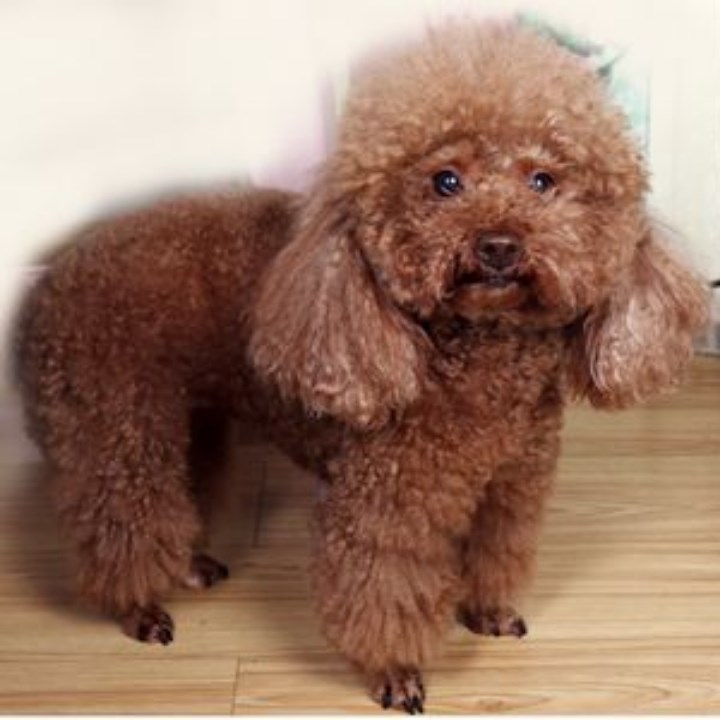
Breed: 7449-n000128-teddy